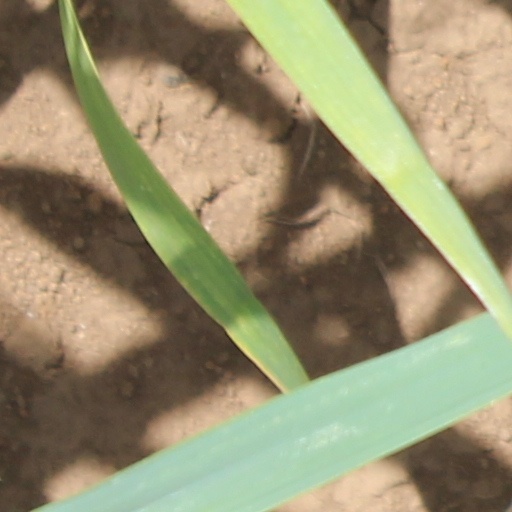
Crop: wheat